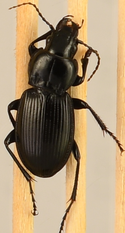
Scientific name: Cyclotrachelus torvus
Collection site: Northern Great Plains Research Laboratory NEON (NOGP), plot NOGP_012